Rotaxane

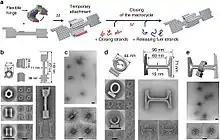
(a) A rotaxane is formed from an open ring (R1) with a flexible hinge and a dumbbell-shaped DNA origami structure (D1). The hinge of the ring consists of a series of strand crossovers into which additional thymines are inserted to provide higher flexibility. Ring and axis subunits are first connected and positioned with respect to each other using 18 nucleotide long, complementary sticky ends 33 nm away from the center of the axis (blue regions). The ring is then closed around the dumbbell axis using closing strands (red), followed by the addition of release strands that separate dumbbell from ring via toehold-mediated strand displacement. (b) 3D models and corresponding averaged TEM images of the ring and dumbbell structure. (c) TEM images of the completely assembled rotaxanes (R1D1). (d) 3D models, averaged and single-particle TEM images of R2 and D2, subunits of an alternative rotaxane design containing bent structural elements. The TEM images of the ring structure correspond to the closed (top) and open (bottom) configurations. (e) 3D representation and TEM images of the fully assembled R2D2 rotaxane. Scale bar, 50 nm.

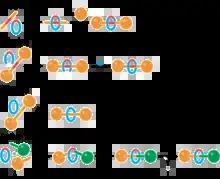
Rotaxane synthesis can be carried out via a "capping," "clipping, "slipping" or "active template" mechanism

Synthesis via the capping method relies strongly upon a thermodynamically driven template effect; that is, the "thread" is held within the "macrocycle" by non-covalent interactions, for example rotaxinations with cyclodextrin macrocycles involve exploitation of the hydrophobic effect. This dynamic complex or pseudorotaxane is then converted to the rotaxane by reacting the ends of the threaded guest with large groups, preventing disassociation.